Arcade game

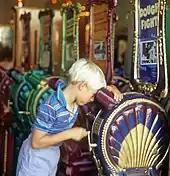
A row of mutoscopes at a Disneyland penny arcade in the 1980s

Sport games are indoor or miniaturized versions of popular physical sports that can be played within an arcade setting often with a reduced ruleset. Examples include air hockey and indoor basketball games like "Super Shot". Sports games can be either mechanical, electro-mechanical or electronic.